List of Game of Thrones characters

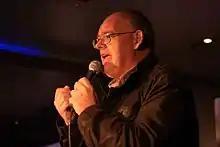
Richard Rycroft

Arthur Dayne (portrayed by Luke Roberts) was a knight of King Aenys II Targaryen's Kingsguard, known as the "Sword of the Morning". During one of his weirwood dreams, Bran witnesses the duel between Arthur and Eddard Stark at the Tower of Joy. Arthur is wounded by Howland Reed, allowing Eddard to win their duel.